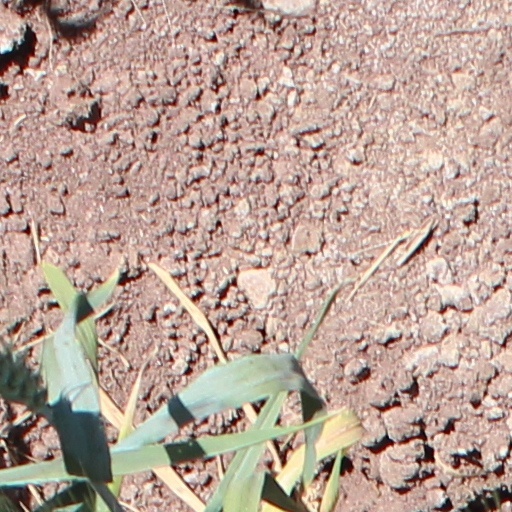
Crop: wheat